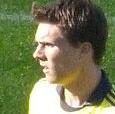
Age: 22